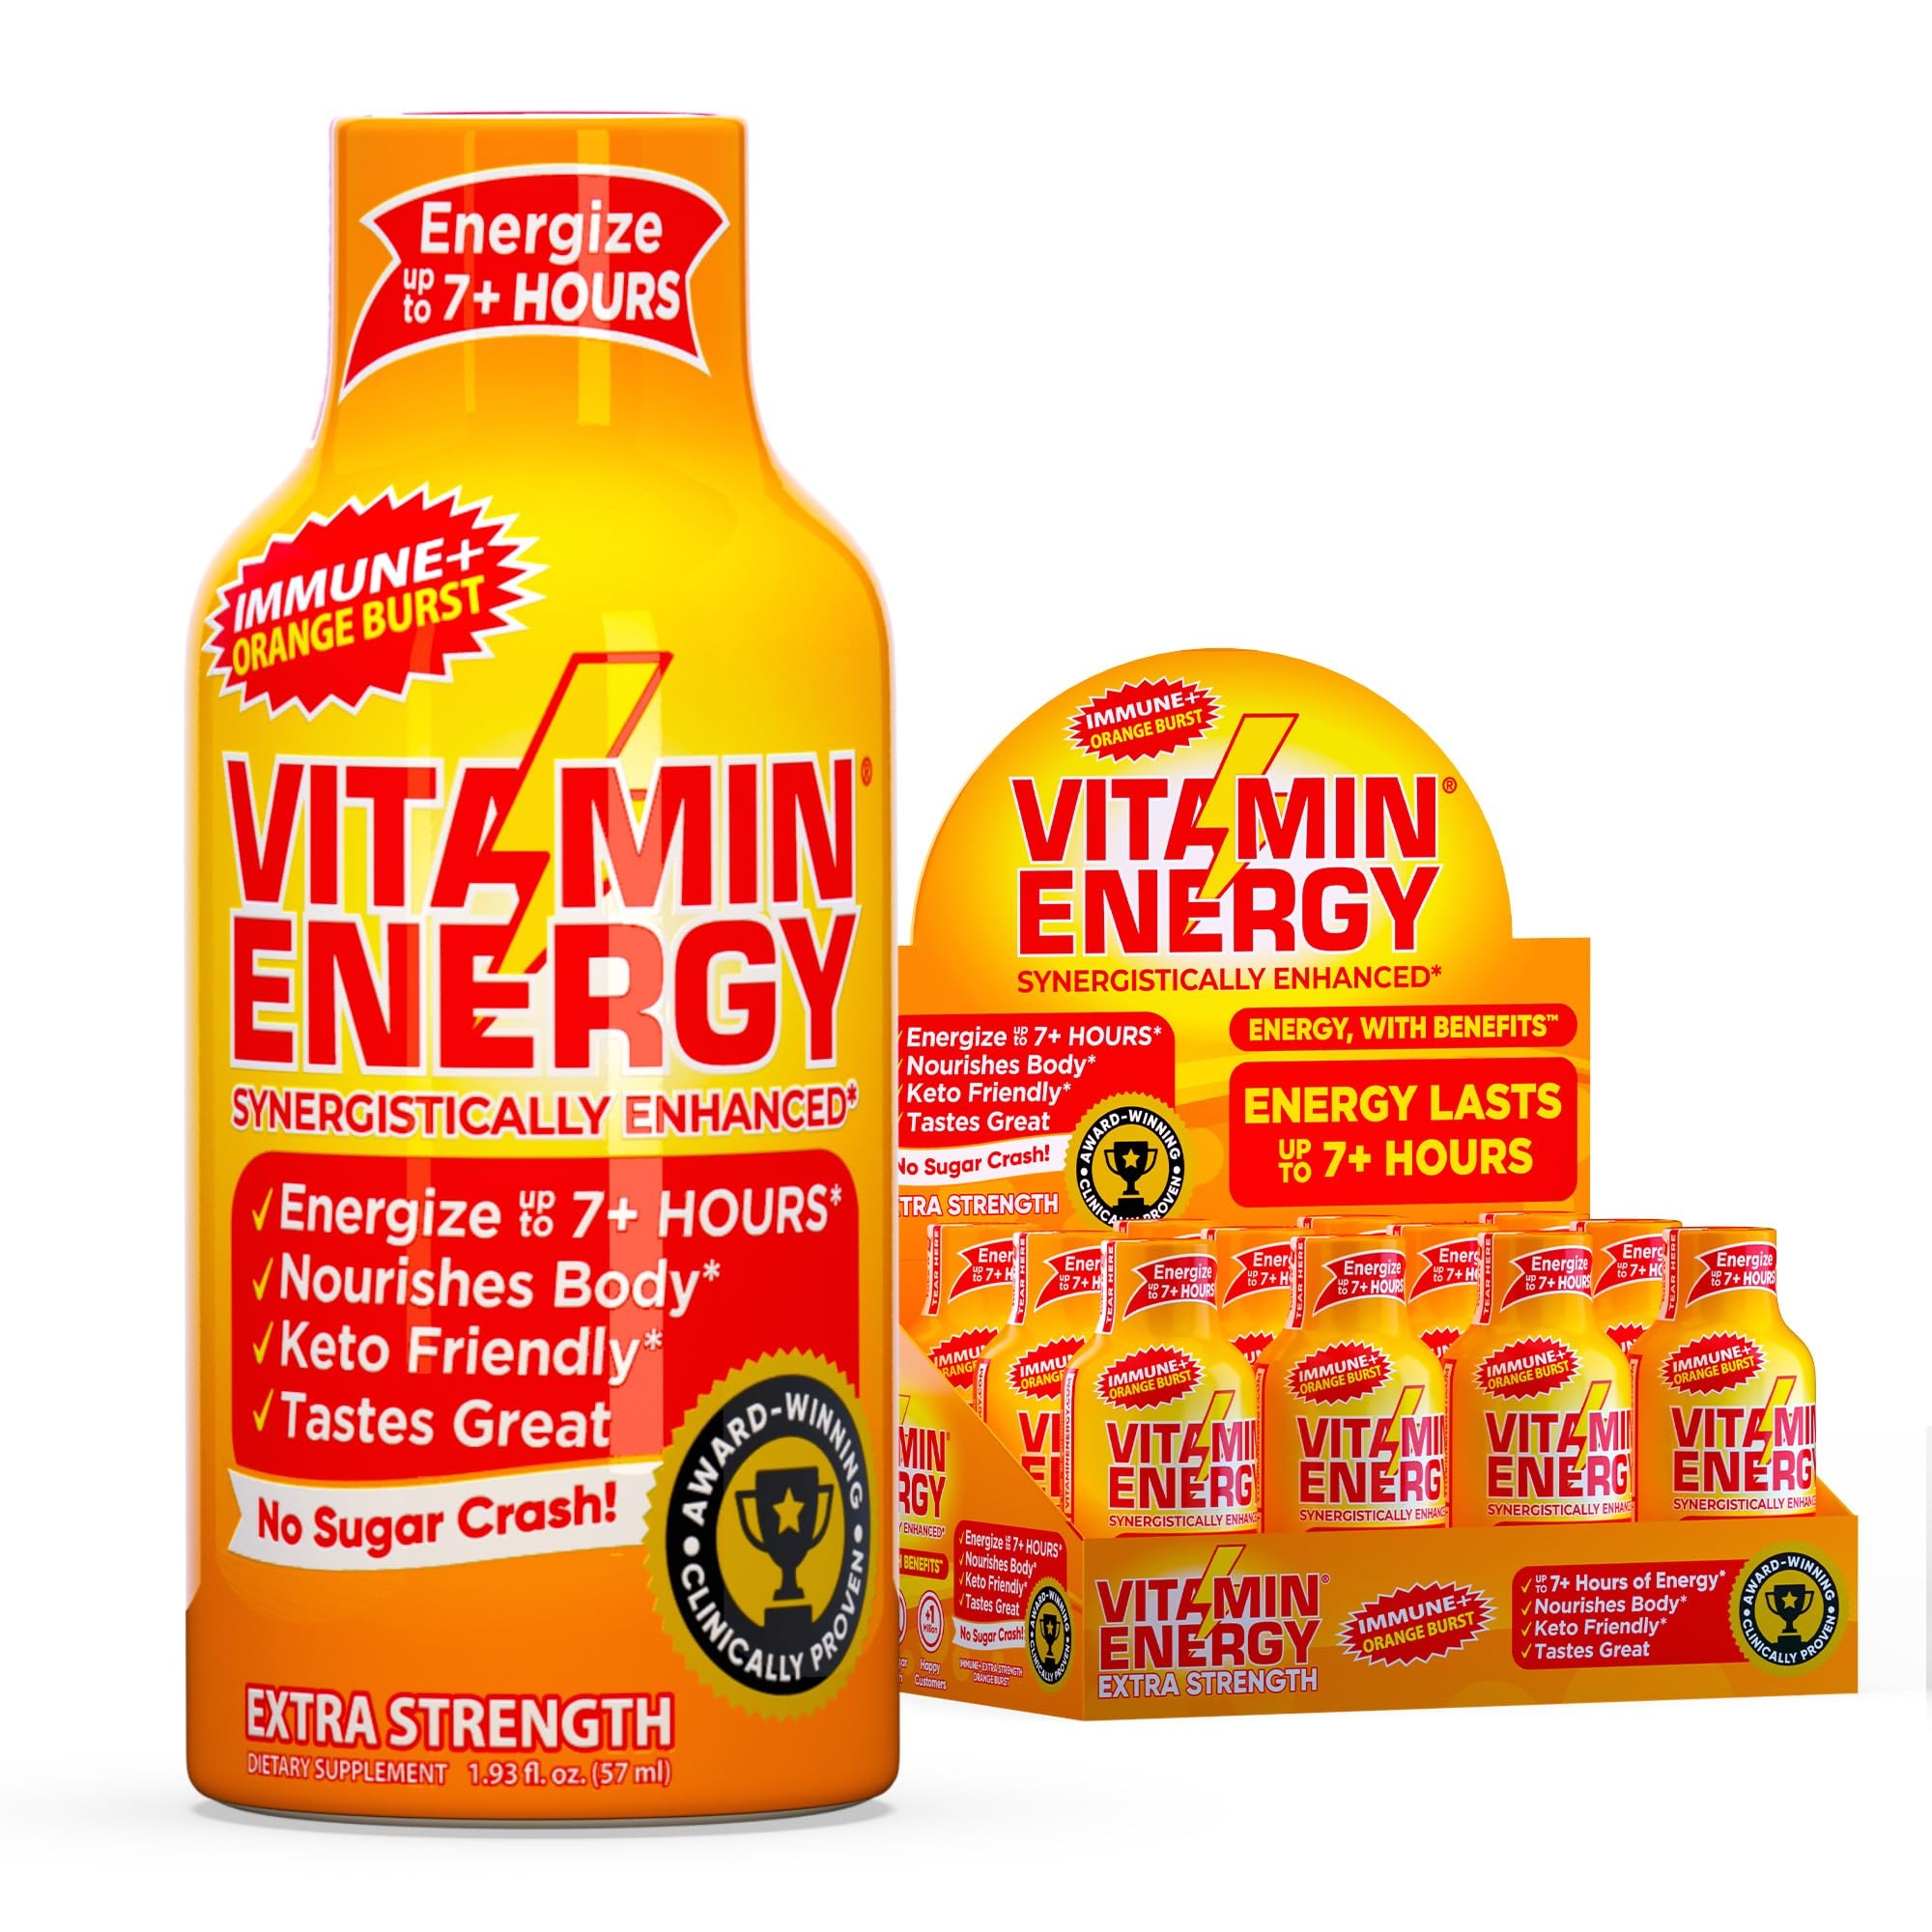
Item Name: Vitamin Energy Immune+ Extra Strength Energy Shot – Orange Burst – 100% DV B-Vitamins & 260mg Caffeine – Zero Calories, Sugar-Free, Vegan, Non-GMO – Immunity & Energy Support – 1.93 fl oz, 12-Pack
Bullet Point 1: ✅ Vitamin Energy is a breakthrough energy shot, combining essential vitamins, immune-supporting nutrients, and plant-based caffeine in a compact, easy-to-take shot.
Bullet Point 2: ✅ Immune & Metabolism Support – Infused with Vitamin B12, Niacin, and Green Tea Extract to help support immune health and endurance.
Bullet Point 3: ✅ 260mg Natural Caffeine & B-Vitamins – Plant-based caffeine plus 100% DV of B-vitamins for energy metabolism, focus, and alertness.
Bullet Point 4: ✅ Brain & Body Support – Citicoline help support cognitive health, stamina, and recovery.
Bullet Point 5: ✅ Up to 7+ Hours of Energy – Designed for sustained energy and focus without the crash.
Bullet Point 6: ✅ Zero Sugar, Zero Calories – A keto-friendly energy boost with no added sugars.
Bullet Point 7: ✅ Compact & Convenient – Ideal for work, workouts, travel, or daily wellness—no refrigeration required.
Bullet Point 8: ✅ Quality You Can Trust – Vegan, gluten-free, and produced in an SQF-certified U.S. facility under strict quality standards.
Bullet Point 9: ✅ For Adults Only – Follow recommended servings for best results.
Product Description: Support your wellness and energy levels with Vitamin Energy Immune+, a zero-sugar, zero-calorie shot packed with 260mg of plant-based caffeine, B-vitamins, and immune-supporting nutrients. Designed to help maintain daily energy, cognitive function, and overall well-being, this formula is ideal for those with demanding schedules, active lifestyles, and long days on the go. Whether you're at work, at the gym, or traveling, Immune+ provides an easy way to help stay energized and ready for the day. Who Benefits? ✔ Individuals Seeking Daily B-Vitamin Support – A simple way to supplement essential B vitamins for everyday wellness. ✔ Busy Professionals – A quick and convenient energy shot to help maintain focus and productivity. ✔ Athletes & Active Individuals – A portable, zero-sugar option to supplement energy for workouts or long days. ✔ Anyone Looking for a Clean, Plant-Based Caffeine Boost – A sugar-free energy alternative for on-the-go lifestyles. Key Ingredients & Benefits: Vitamin B12 & B6 (100% DV): Supports energy production and immune function. Niacin (100% DV): Converts food into energy and supports skin health. 260mg Natural Caffeine: Plant-based caffeine for a sustained boost. Citicoline & Green Tea Extract: Supports cognitive function and metabolism. Potassium: Helps regulate fluid balance and muscle function. Zero Calories, Zero Sugar, Zero Carbs: A diet-friendly energy option. Power Your Immunity & Energy! Stay strong, energized, and focused with Vitamin Energy Immune+—designed to support daily wellness and peak performance. This statement has not been evaluated by the Food and Drug Administration. This product is not intended to diagnose, treat, cure, or prevent any disease.
Value: 23.16
Unit: Fl Oz

Price: 23.99